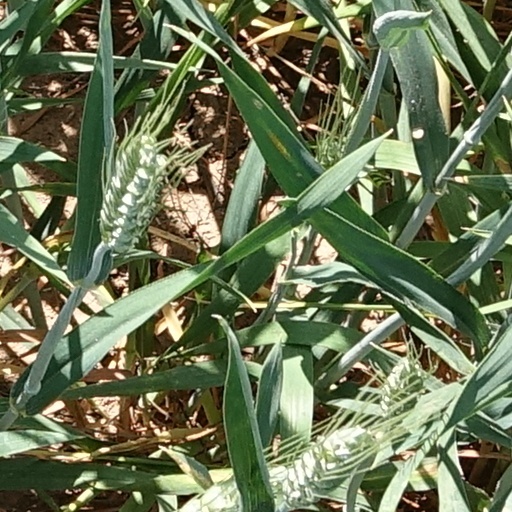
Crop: wheat